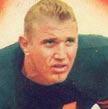
Age: 26